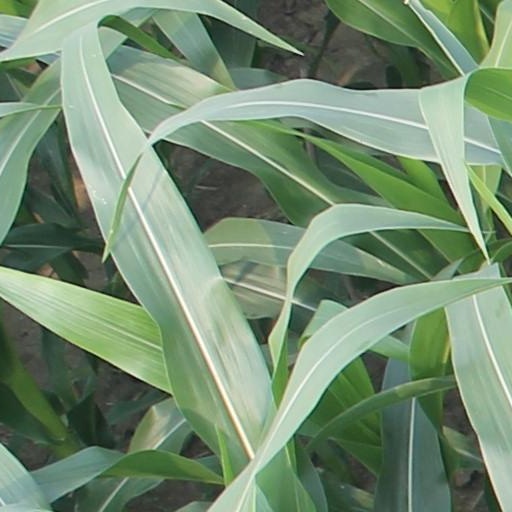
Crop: maize; corn